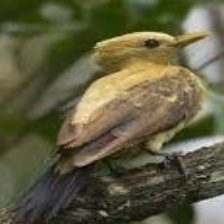
Species: CREAM COLORED WOODPECKER
Scientific name: CELEUS FLAVUS